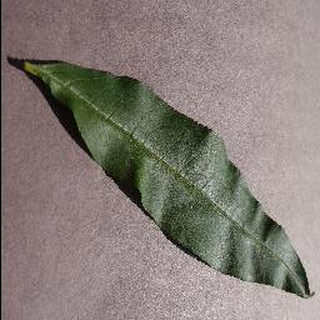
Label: healthy_peach